USS Kentucky (BB-6)

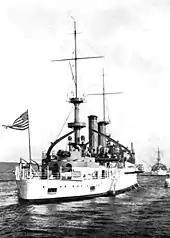
"Kentucky" at Sydney, as part of the Great White Fleet, late August 1908. "Kentucky" shows the white hull after which the fleet was named.

During the summer of 1900, "Kentucky" was fitted out in the New York Navy Yard. On 26 October, during the Boxer Rebellion, she left Tompkinsville, Staten Island for China, passing through Gibraltar and the Suez Canal. On 5 February 1901 she arrived at Manila, and on 23 March she replaced the protected cruiser as the flagship of Rear Admiral Louis Kempff. Between 1901 and 1904, "Kentucky" visited numerous ports in China and Japan, including Yantai, Wusong, Nanjing, Taku Forts, Hong Kong, Xiamen, Nagasaki, Kobe, and Yokohama. In 1902, "Kentucky" became the flagship of Rear Admiral Frank Wildes, although he moved his flag to the distilling ship on 12 April 1902. In November 1902, she became the flagship of Rear Admiral Robley D. Evans.